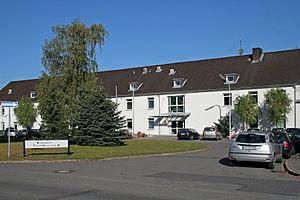
La Bundesstelle für Flugunfalluntersuchung, plus couramment nommé par son sigle BFU est l'agence fédérale allemande chargée d'enquêter sur tous les accidents impliquant des aéronefs, équivalent pour l'Allemagne du Bureau d'enquêtes et d'analyses français ou du Bureau de la sécurité des transports canadien.